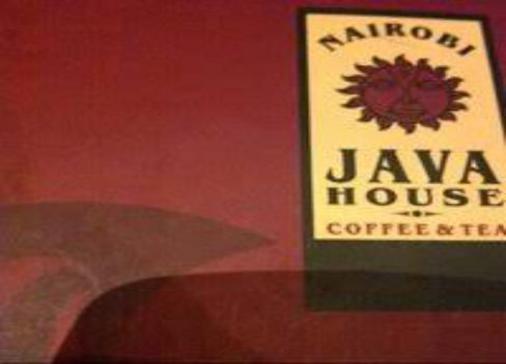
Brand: nairobi java house
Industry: Food